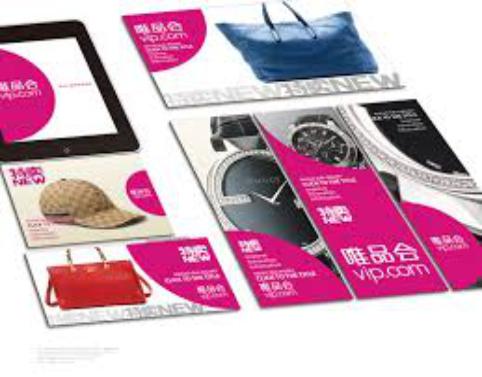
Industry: Necessities